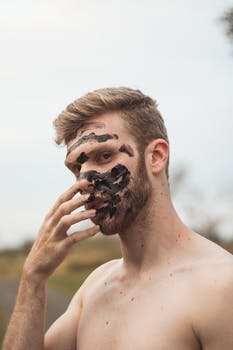
Label: No Watermark